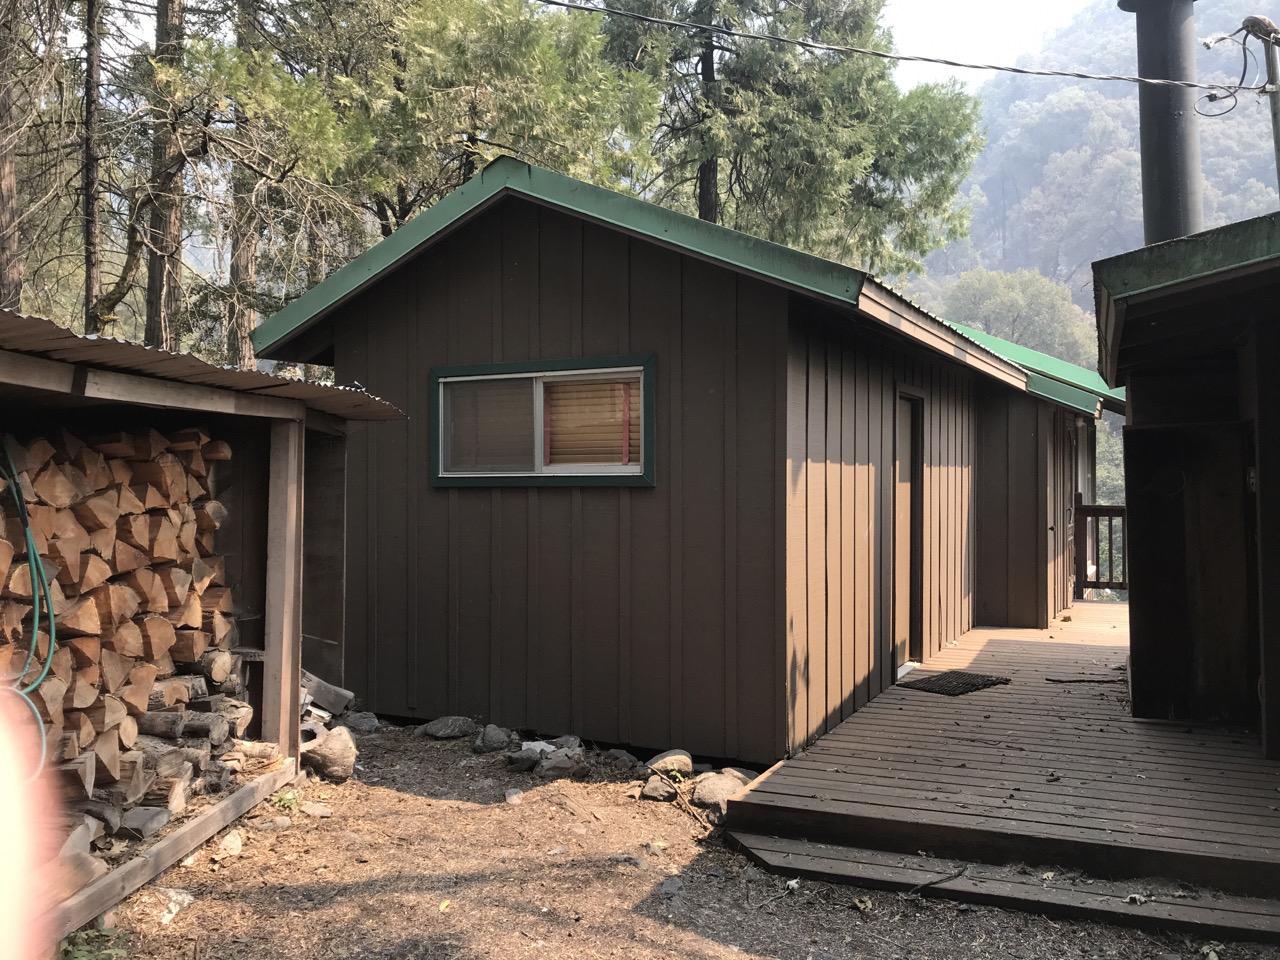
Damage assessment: no_damage